July 1968 United Kingdom thunderstorms

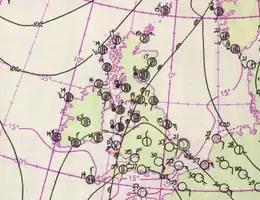
Weather map at 18:00 on 1 July 1968

The July 1968 United Kingdom thunderstorms were the most severe dust fall thunderstorms in the British Isles for over 200 years. A layer of mineral dust blowing north from the Sahara met cold, wet air over the British Isles, resulting in thick, dense clouds and severe thunderstorms across most of England and Wales. These clouds completely blotted out the light in some areas and the rain and hail resulted in property damage and flooding, and at least four people were killed. During the storm, Leeming Bar in North Yorkshire saw of rain in under 10 minutes – a UK record until 2003.